Mapandan

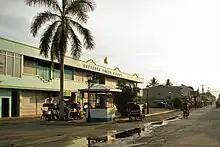
Public Market

Pangasinan and Ilocano are the two main spoken languages in Mapandan. Tagalog is also widely spoken in the town.